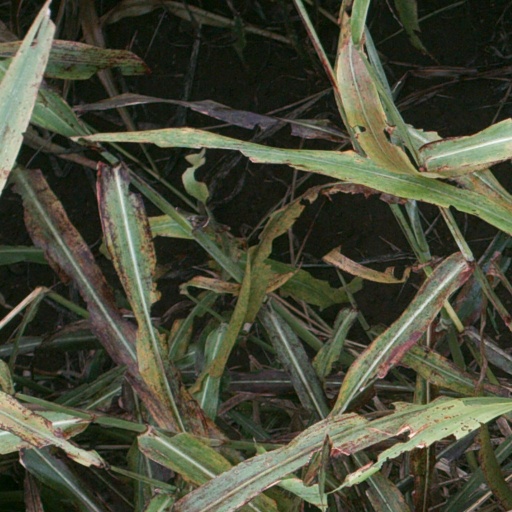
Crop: sorghum